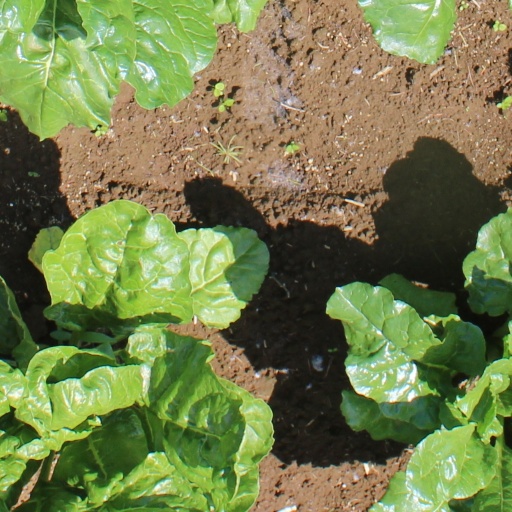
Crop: sugar beet